Clay pot cooking

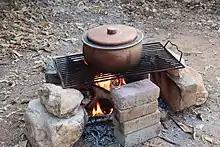
Earthenware cooking pot on gridiron

Individual clay beds are considered to provide specific properties for cooking, and cooking vessels of a particular type often are valued for being made of the traditional type of clay. The micaceous clay found at Taos Pueblo holds heat for a long time. The pots made from this clay are considered to contribute flavor to what is cooked within them.